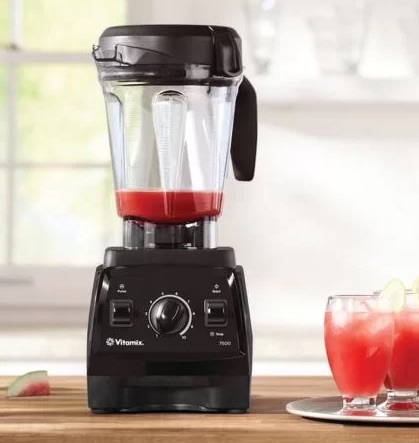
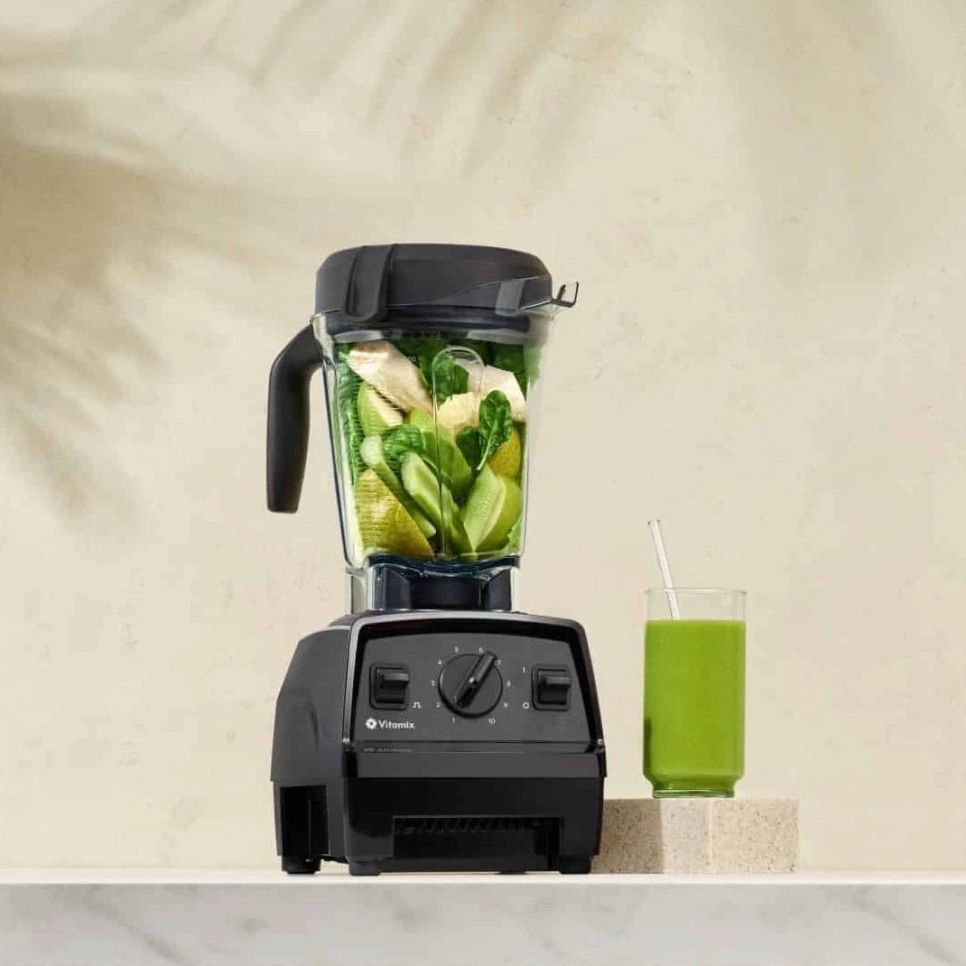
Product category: items_blender
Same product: yes